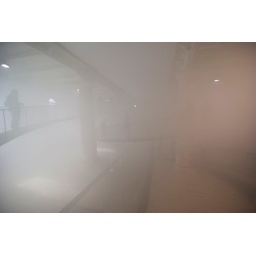
walking in a cloud I